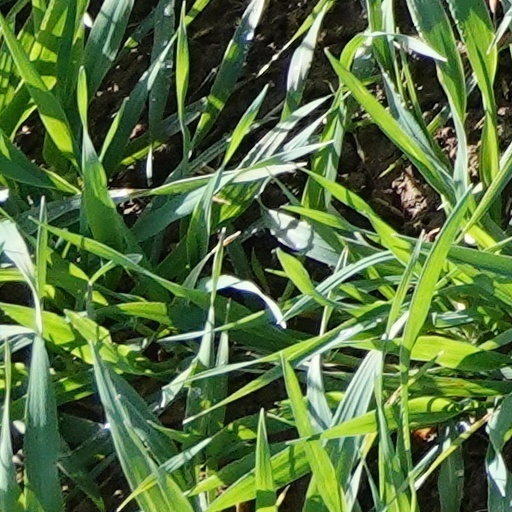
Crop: wheat